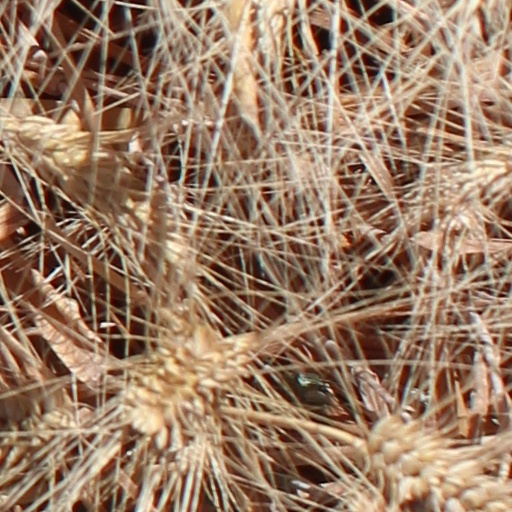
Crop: wheat